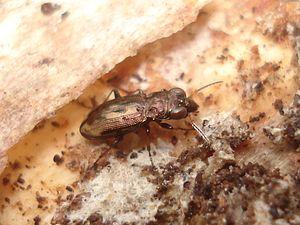
Notiophilus est un genre d'insectes de l'ordre des coléoptères.